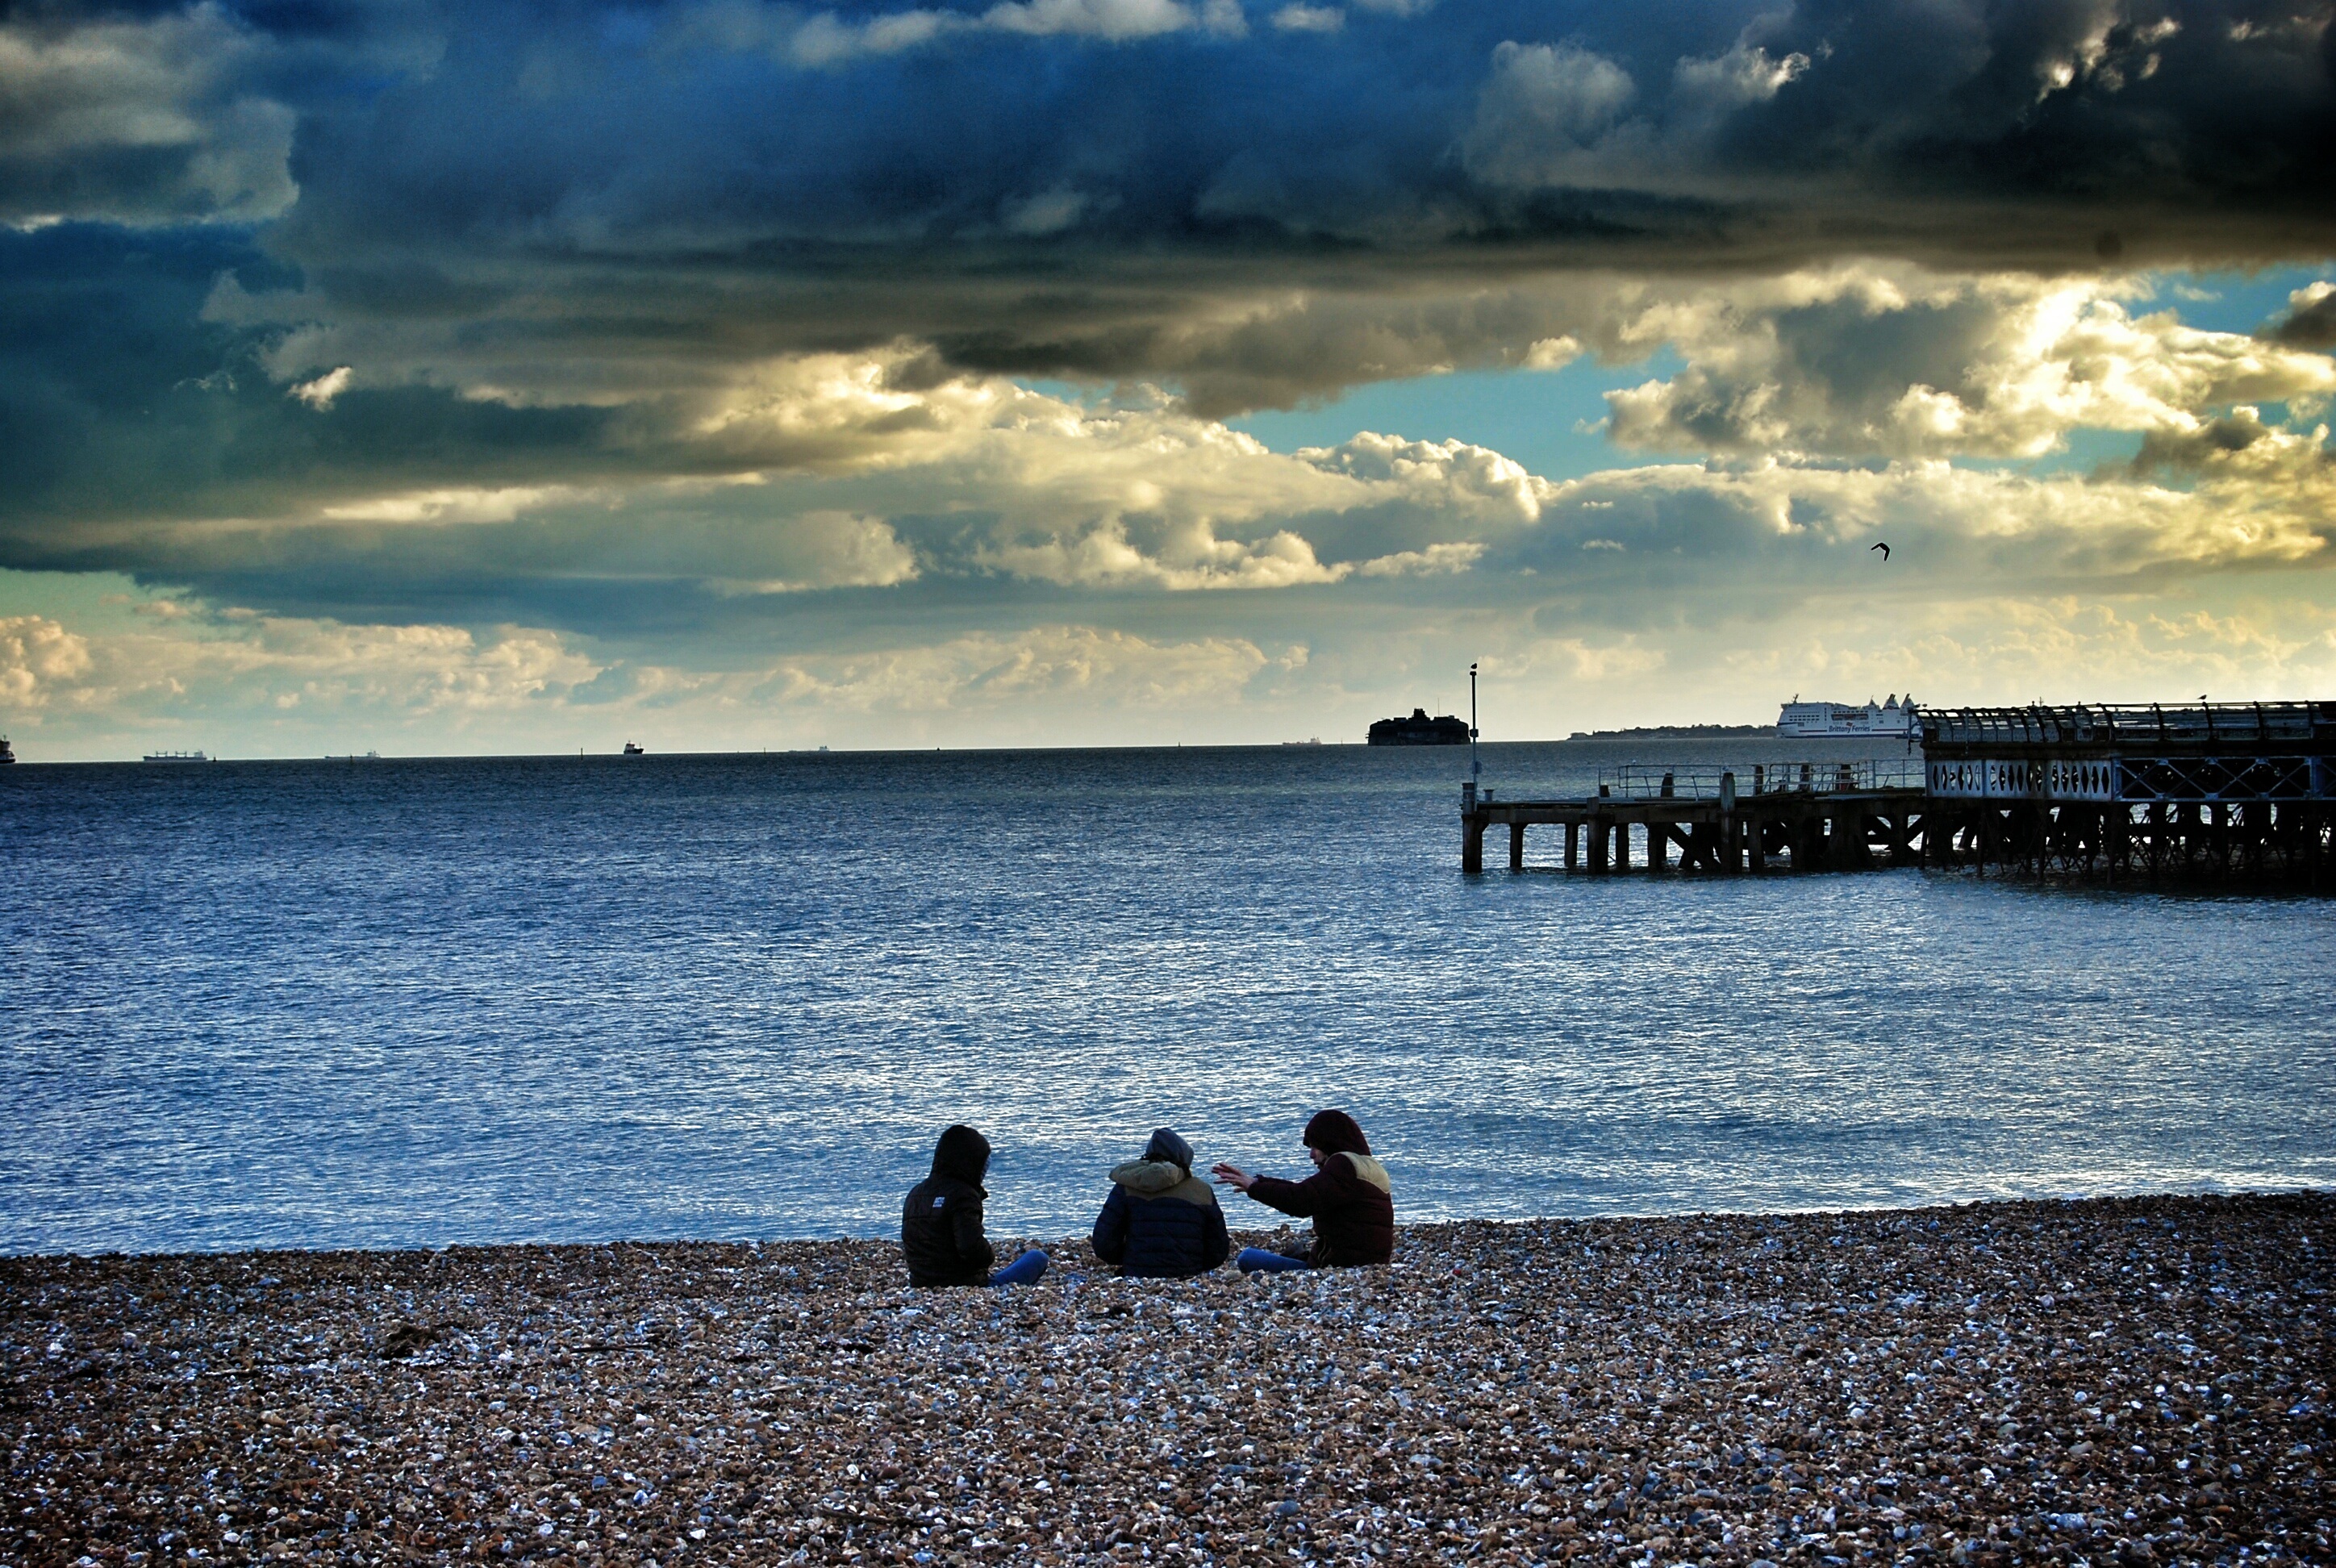
beach, sea, coast, rock, ocean, horizon, cloud, people, sky, sunrise, sunset, bridge, sunlight, morning, shore, wave, dawn, dusk, evening, reflection, bay, body of water, sky and clouds, uk, stones, hampshire, portsmouth